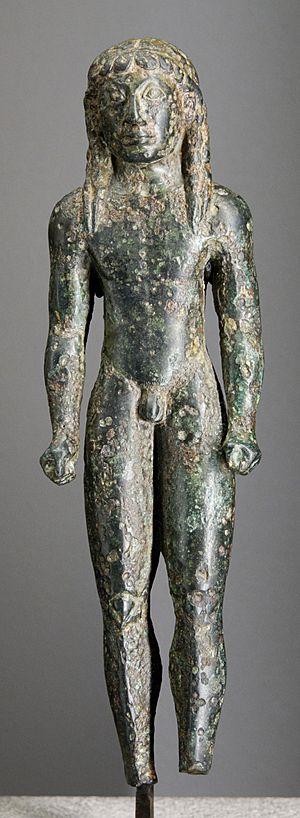
Kouros. Bronze, style argien, vers 575-570 av. J.-C.
Le nu est un motif constant dans la Grèce antique pour les sculpteurs et les peintres. Les céramiques peintes présentent des multitudes de corps nus. Ce motif occupe donc une part importante des représentations figuratives qui nous sont parvenues de cette époque, essentiellement dans les peintures sur céramique et les sculptures. Son étude relève de l’histoire anthropologique, esthétique, sociale et religieuse du monde grec antique.